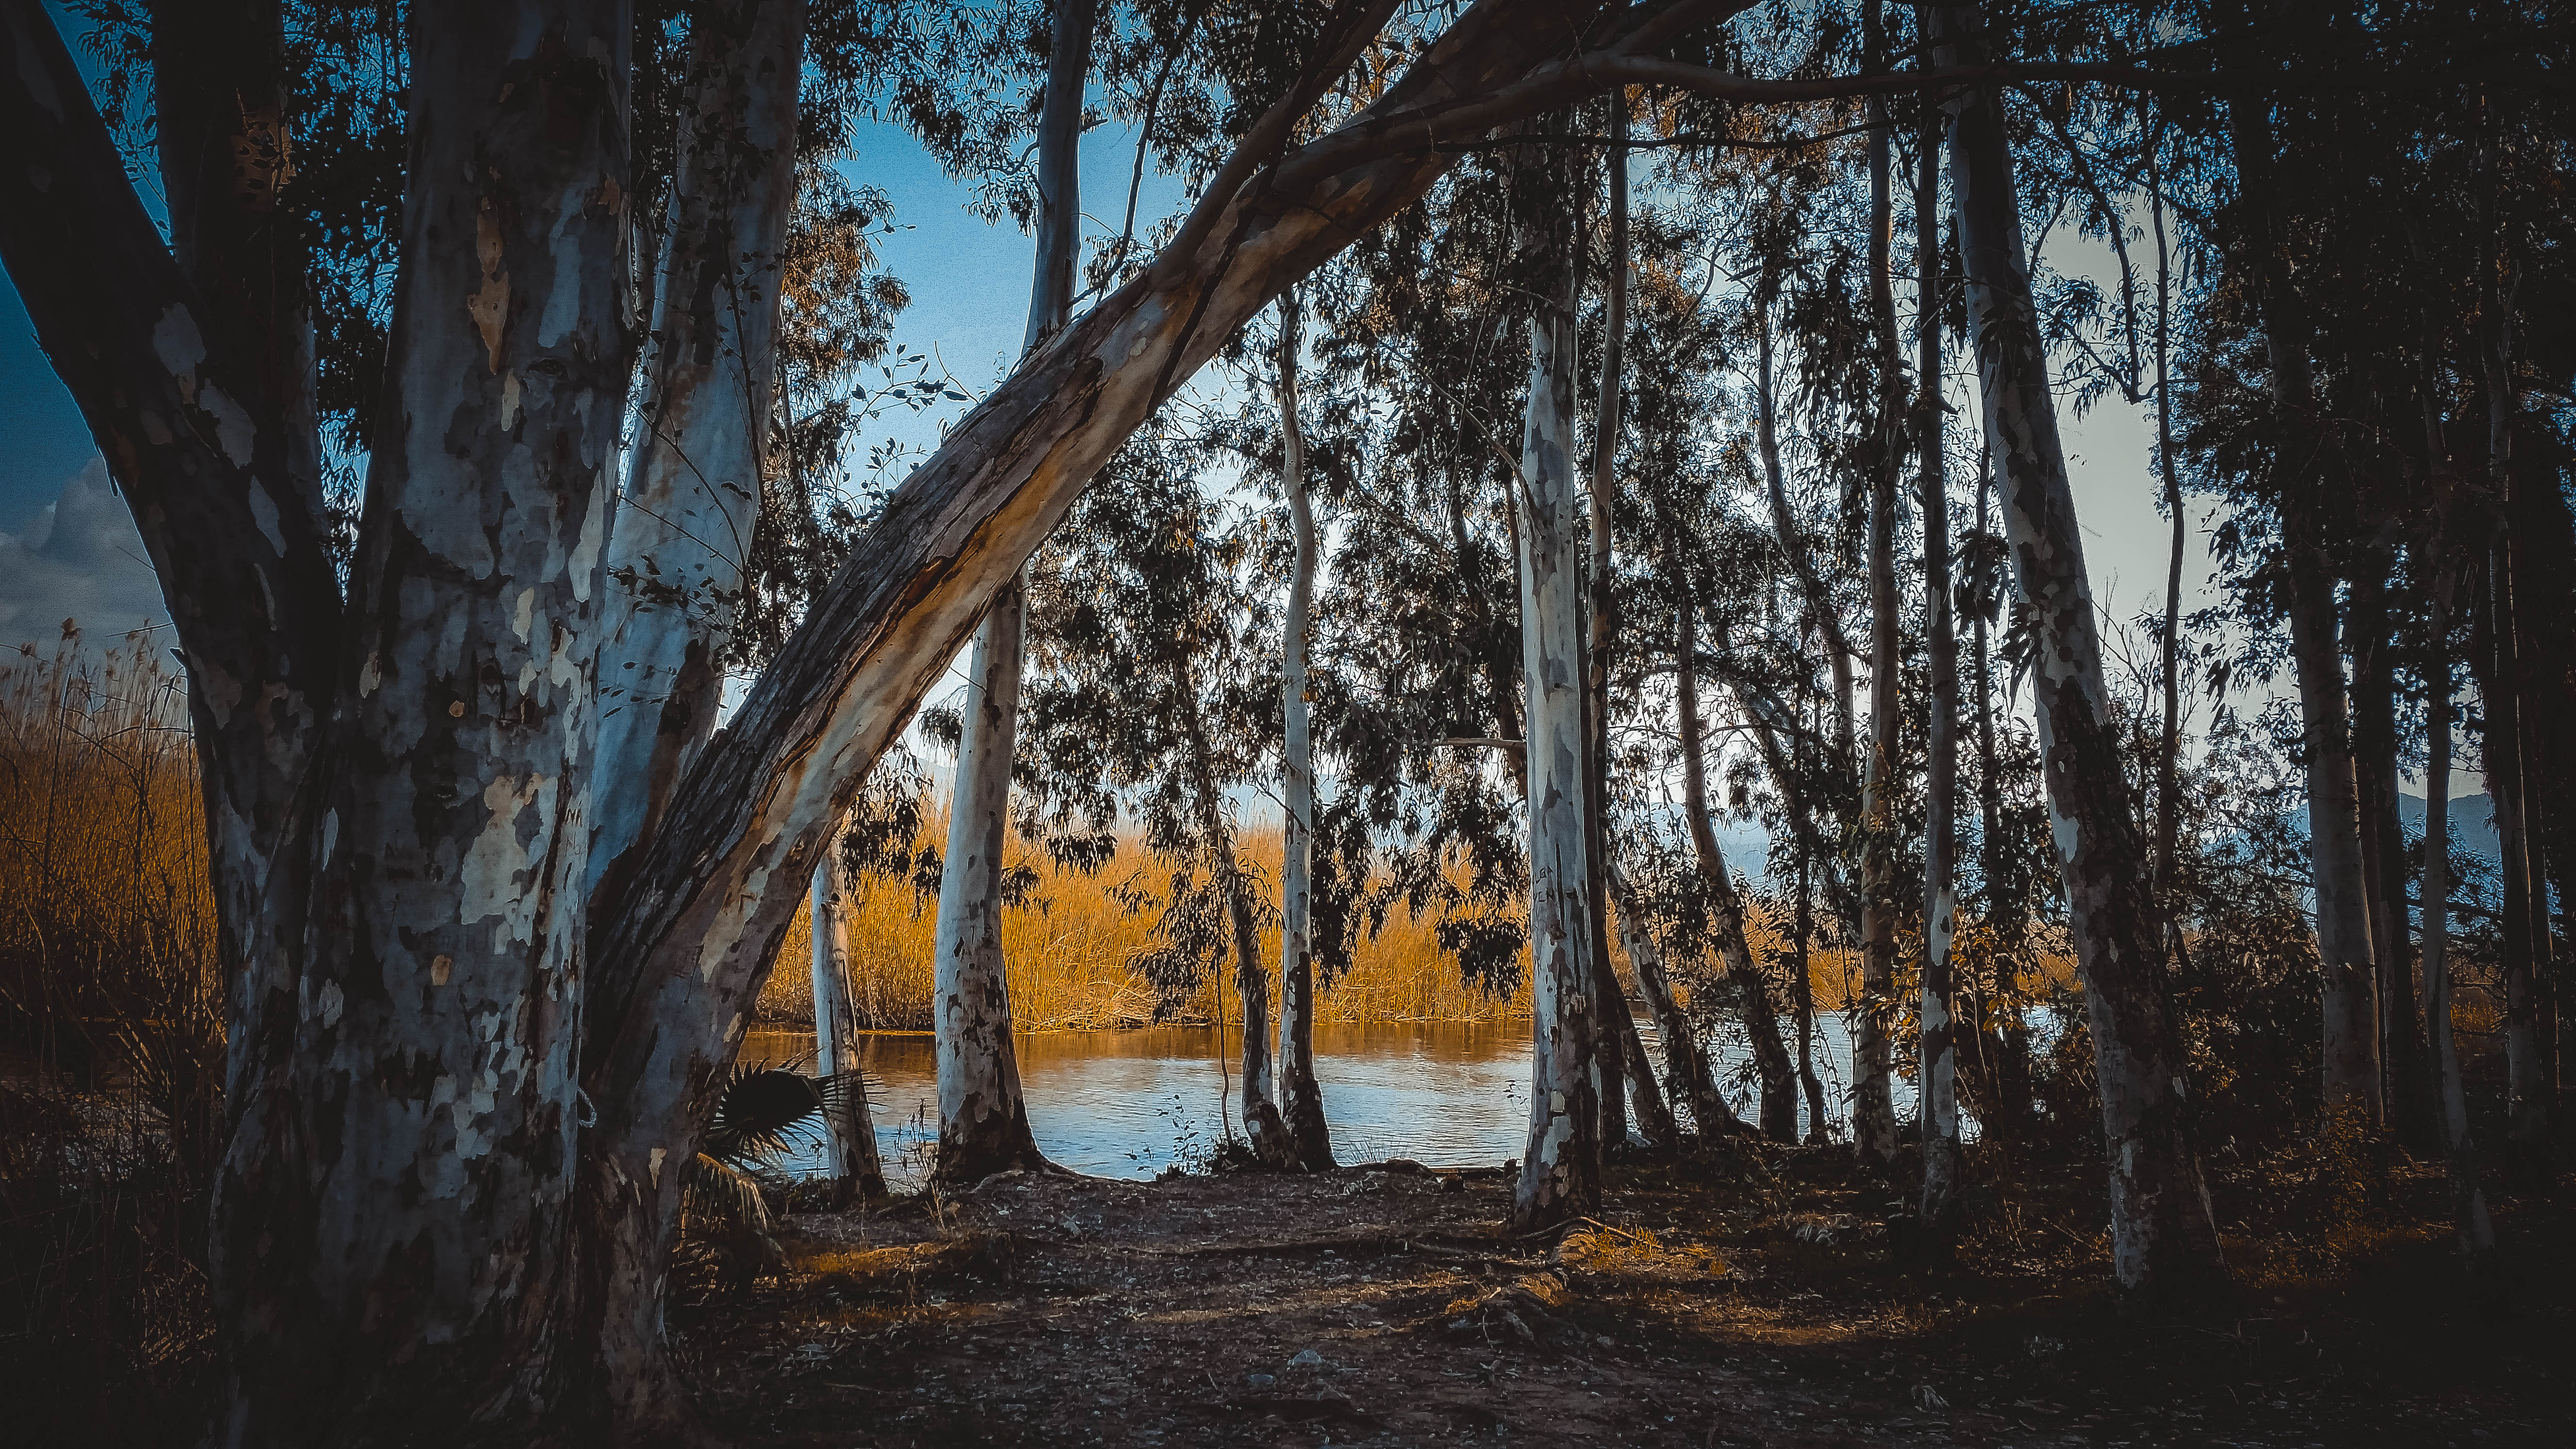
landscape, tree, water, nature, forest, wilderness, branch, winter, plant, sunlight, morning, leaf, river, evening, autumn, season, trees, woods, woodland, habitat, natural environment, atmospheric phenomenon, woody plant